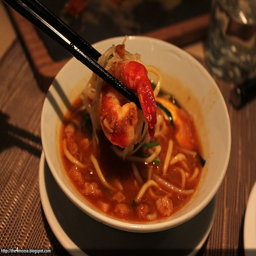
A bowl filled with soup and veggies on a wooden table.
Two chopsticks secure a colorful pasta dish containing meat and vegetables.
a big bowl of some kind of shrimp soup
A plate with soup on a dining table
Some chopsticks picking sea food out of a bowl